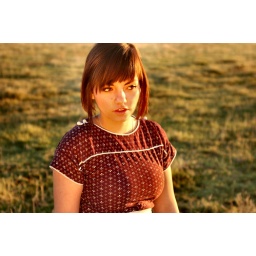
Taken as the sun was really low in the sky and casting its golden glow.